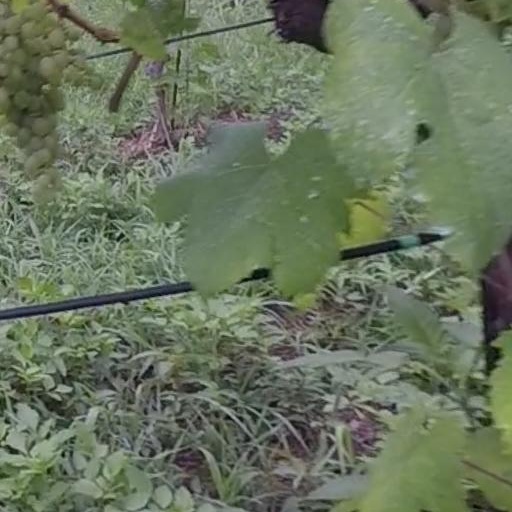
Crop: grape